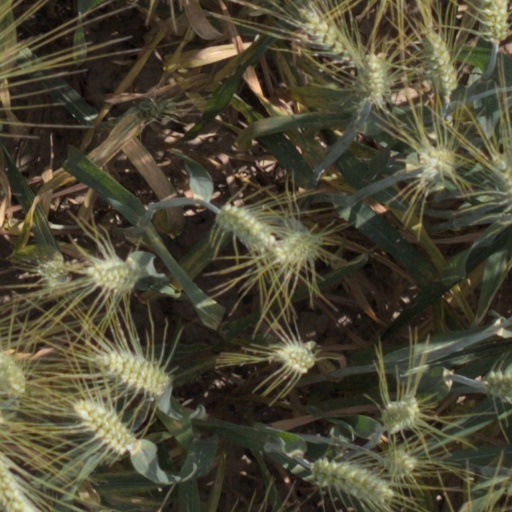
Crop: wheat